Jonny Evans

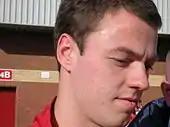
Evans with Manchester United in 2009

Evans made his Manchester United debut on 26 September 2007 against Coventry City in the League Cup which ended in a 2–0 defeat. He then appeared as a late substitute for Gerard Piqué in a UEFA Champions League match at home to Dynamo Kyiv on 7 November 2007 to secure Manchester United's qualification to the knockout stage of the competition. He subsequently made his first Champions League start on 12 December 2007 against Roma.